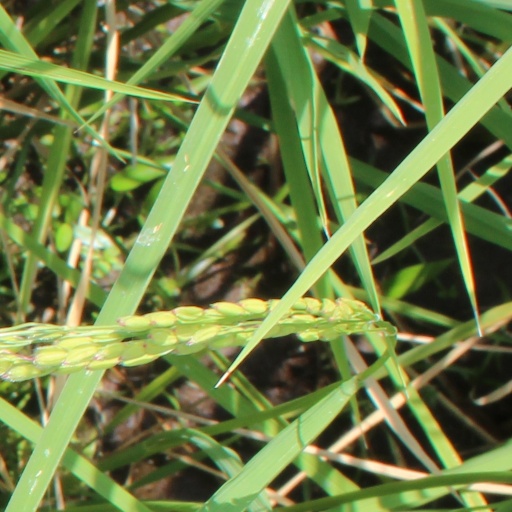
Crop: rice